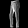
Label: Trouser